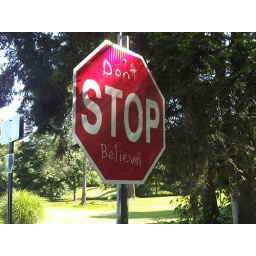
From an earlier bike path ride in late June. This sign is in Lexington, 1.25 miles from the center